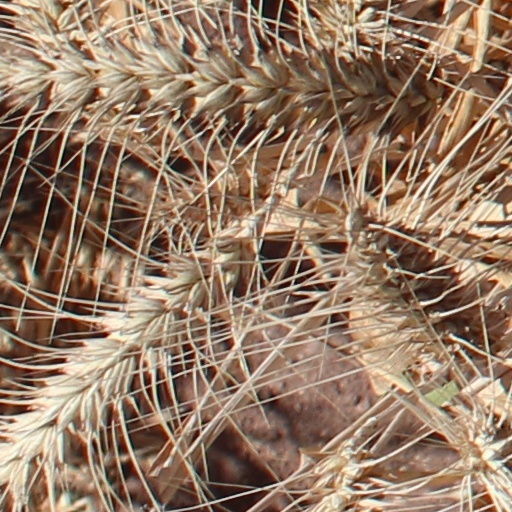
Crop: wheat